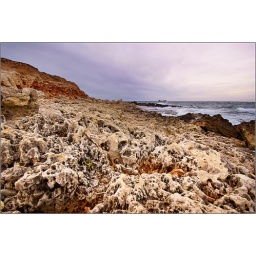
Rocks on the coast of the black sea in Sevastopol.